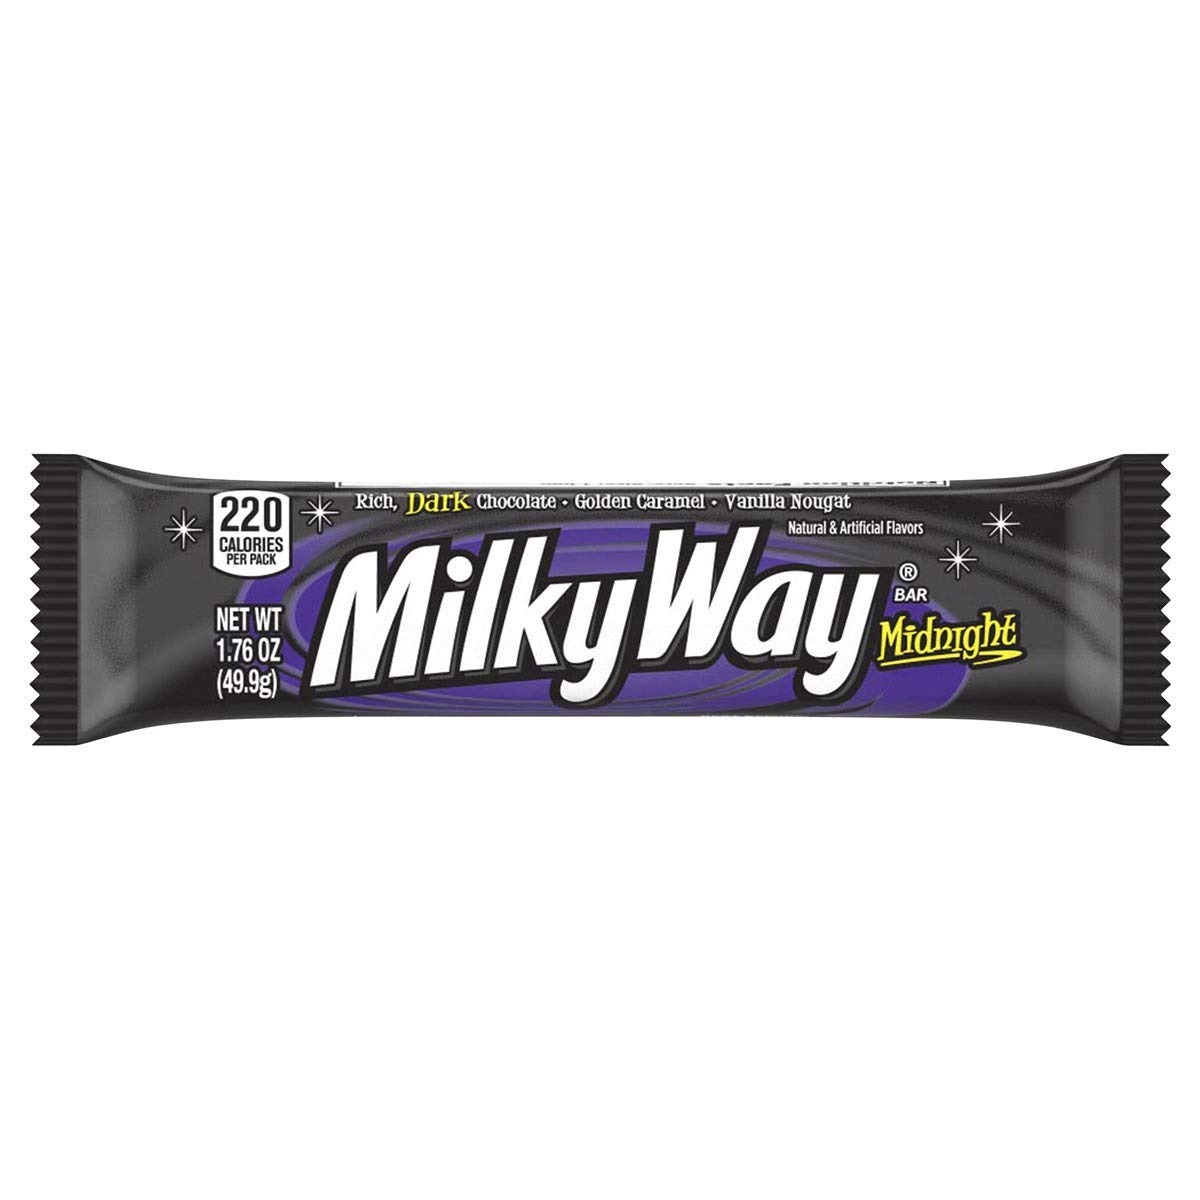
Item Name: Milky Way Candy Bars Assorted Variety Box by CANDY CABIN (Midnight, 6 Pack)
Value: 10.56
Unit: Ounce

Price: 18.5